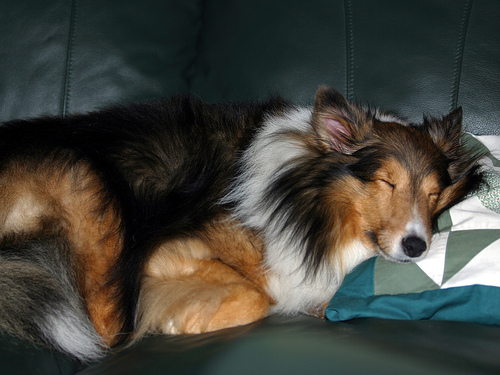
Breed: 274-n000110-Shetland_sheepdog